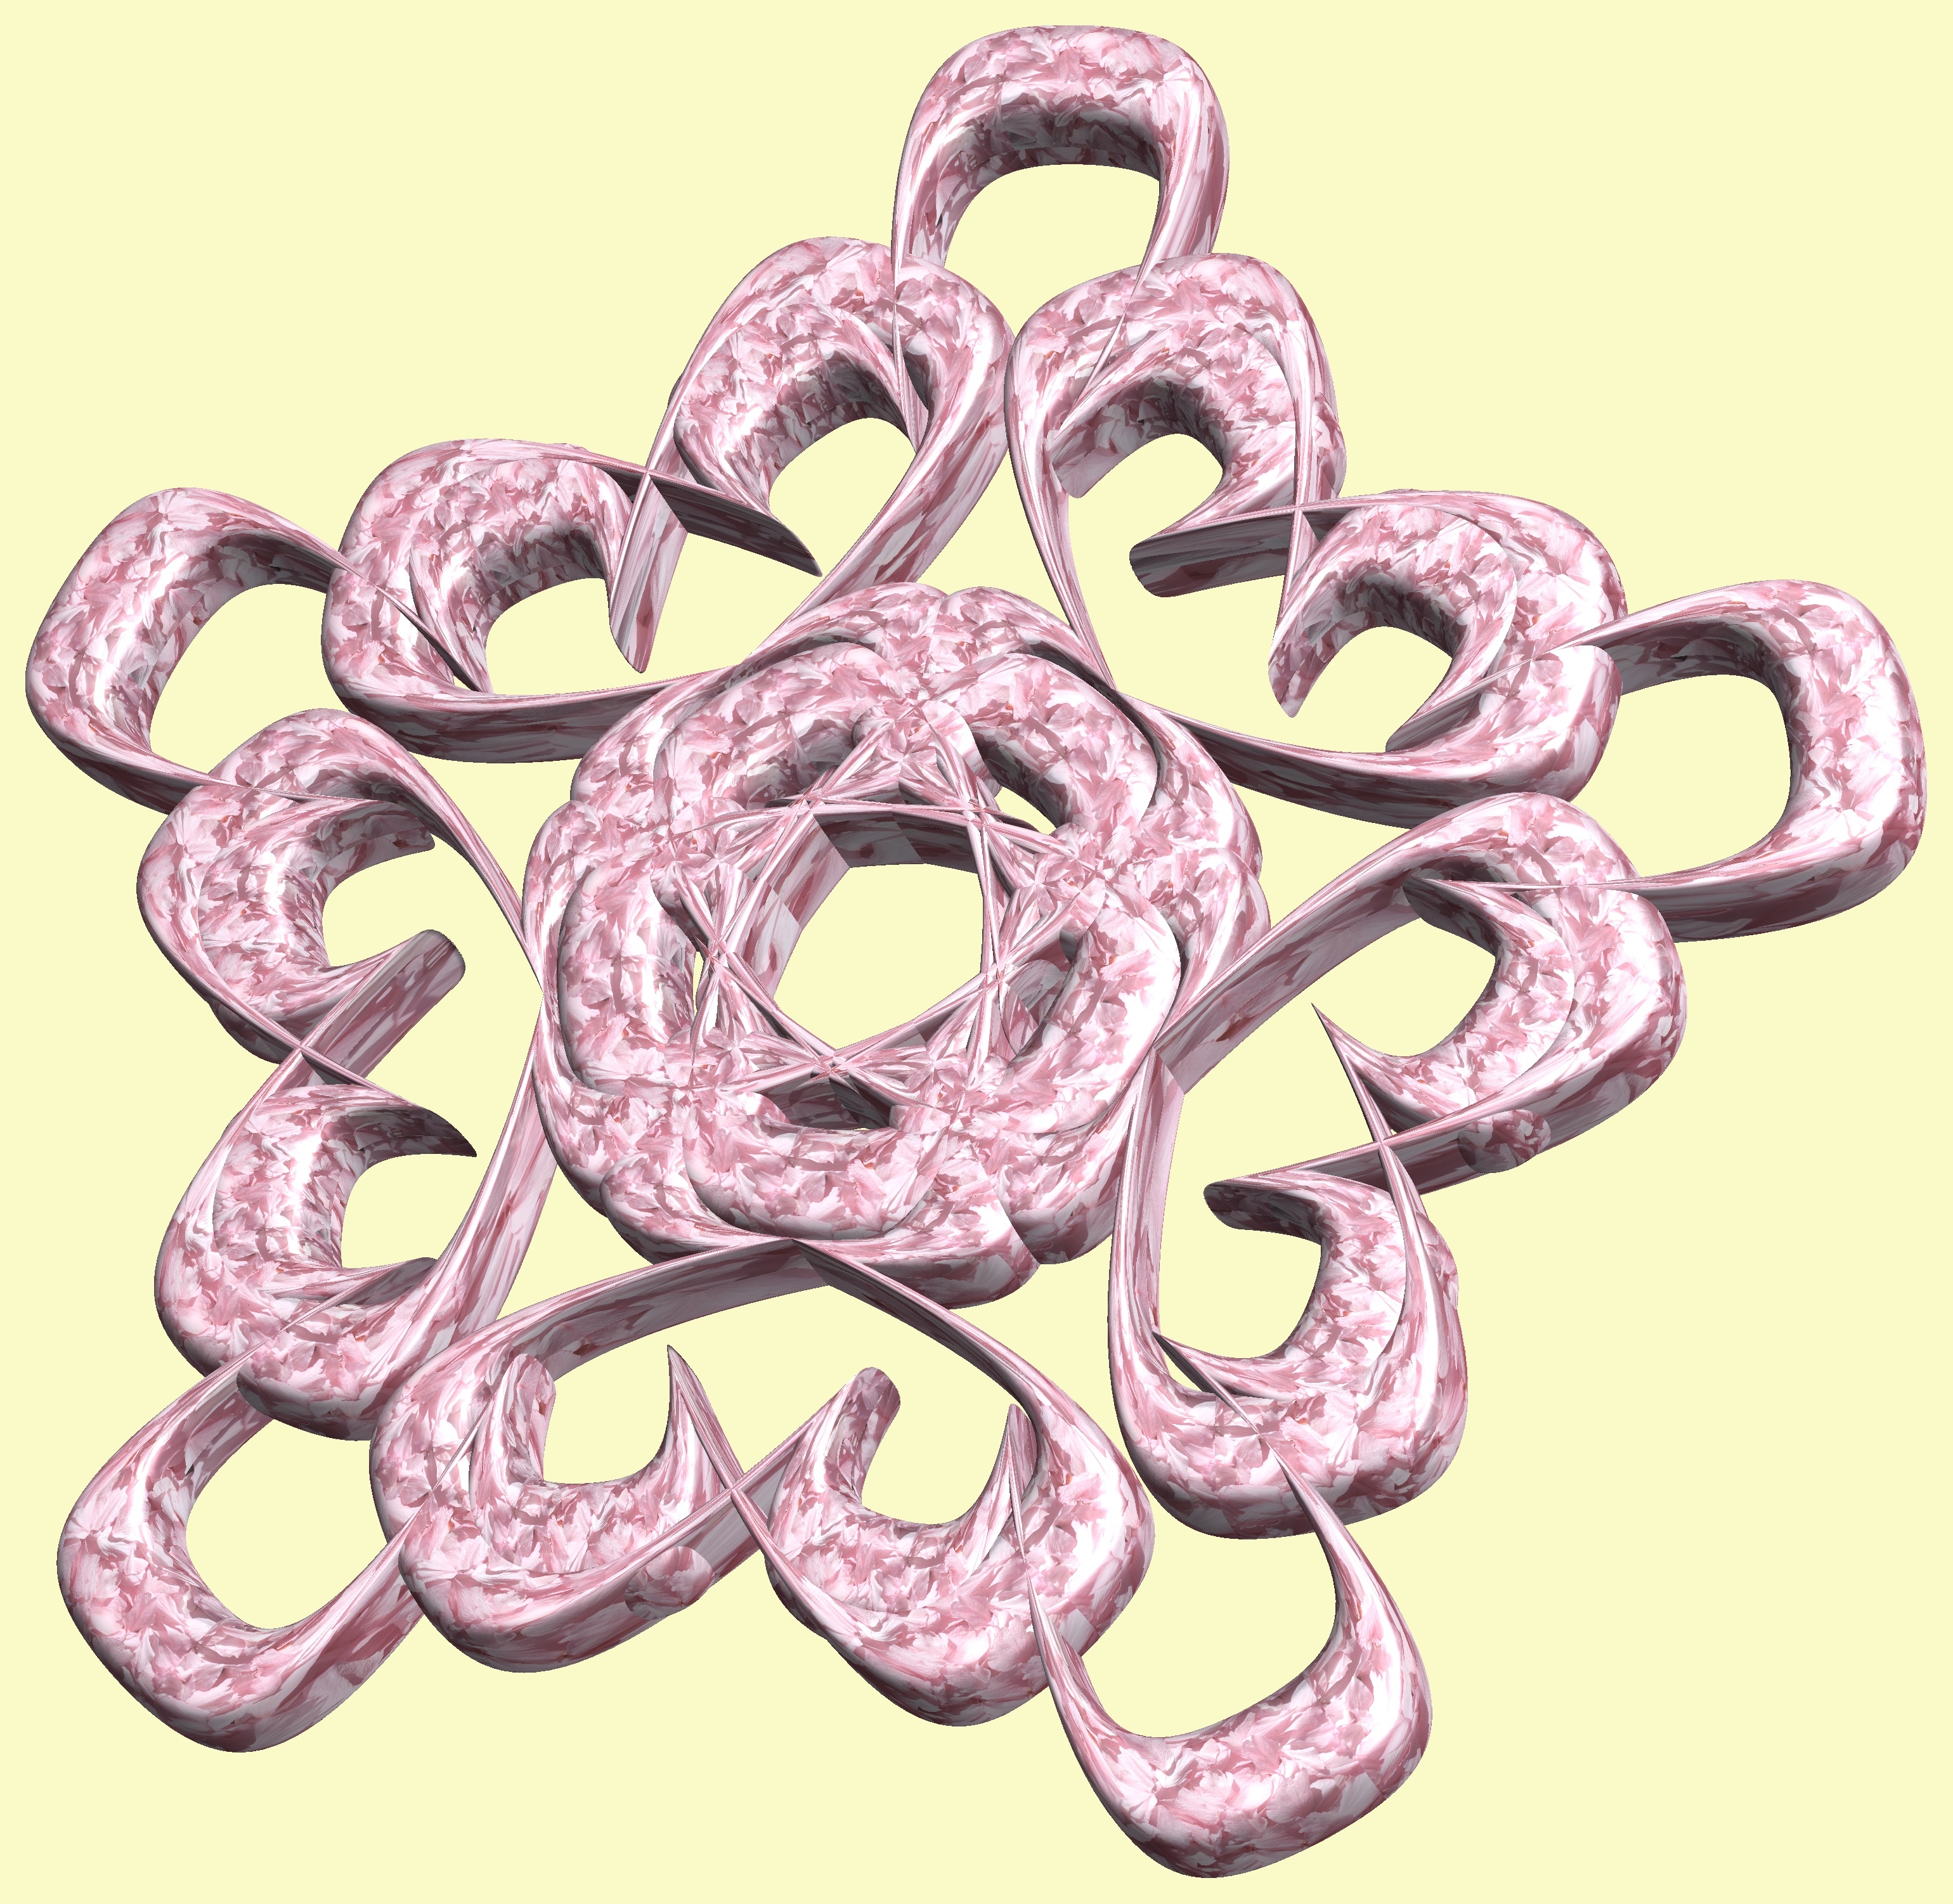
structure, texture, chain, heart, pattern, pink, circle, jewellery, font, figure, drawing, illustration, design, symmetry, 3d, graphic, torus, mathematica, cg, parametricplot3d, code, program, algorithm, abstruct, mapping